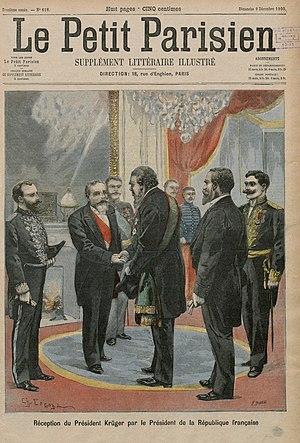
Stephanus Johannes Paulus « Paul » Kruger est un chef militaire, un homme politique et un chef d'État boer qui fut président de la République sud-africaine de 1883 à 1902. Généralement surnommé Oom Paul ou encore Mamelodi, il a représenté l'incarnation du nationalisme boer en lutte contre le Royaume-Uni durant la seconde guerre des Boers entre 1899 et 1902.